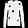
Label: Pullover